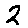
Label: 2